Michael Ancram

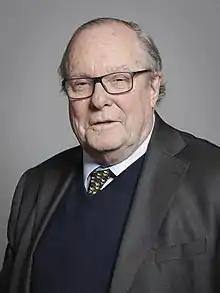
Official portrait, 2019

Michael Andrew Foster Jude Kerr, 13th Marquess of Lothian, Baron Kerr of Monteviot, (7 July 1945 – 1 October 2024), commonly known as Michael Ancram, was a British politician and peer who served as Deputy Leader of the Conservative Party from 2001 to 2005. He was formerly styled Earl of Ancram until he inherited the marquessate in 2004, upon the death of his father.